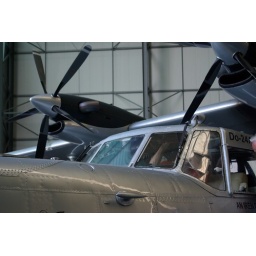
Sea Rescue flying boat from 1944, overhauled in 1984 with new powerplant, wing and landing gear.